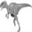
Label: dinosaur